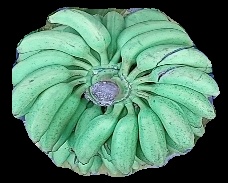
Variety: elakki-bale
Grade: grade1